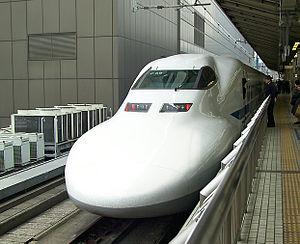
La grande vitesse ferroviaire consiste à faire rouler des trains à grande vitesse, en général sur des voies spéciales, que l'on appelle alors « lignes à grande vitesse ». La construction de ces lignes nouvelles représente un investissement souvent très important pour le pays qui la décide, c'est pourquoi les enjeux de la grande vitesse et son impact économique et social sont étudiés en profondeur avant et après construction. Les trains qui peuvent circuler à grande vitesse sont appelés des trains à grande vitesse.